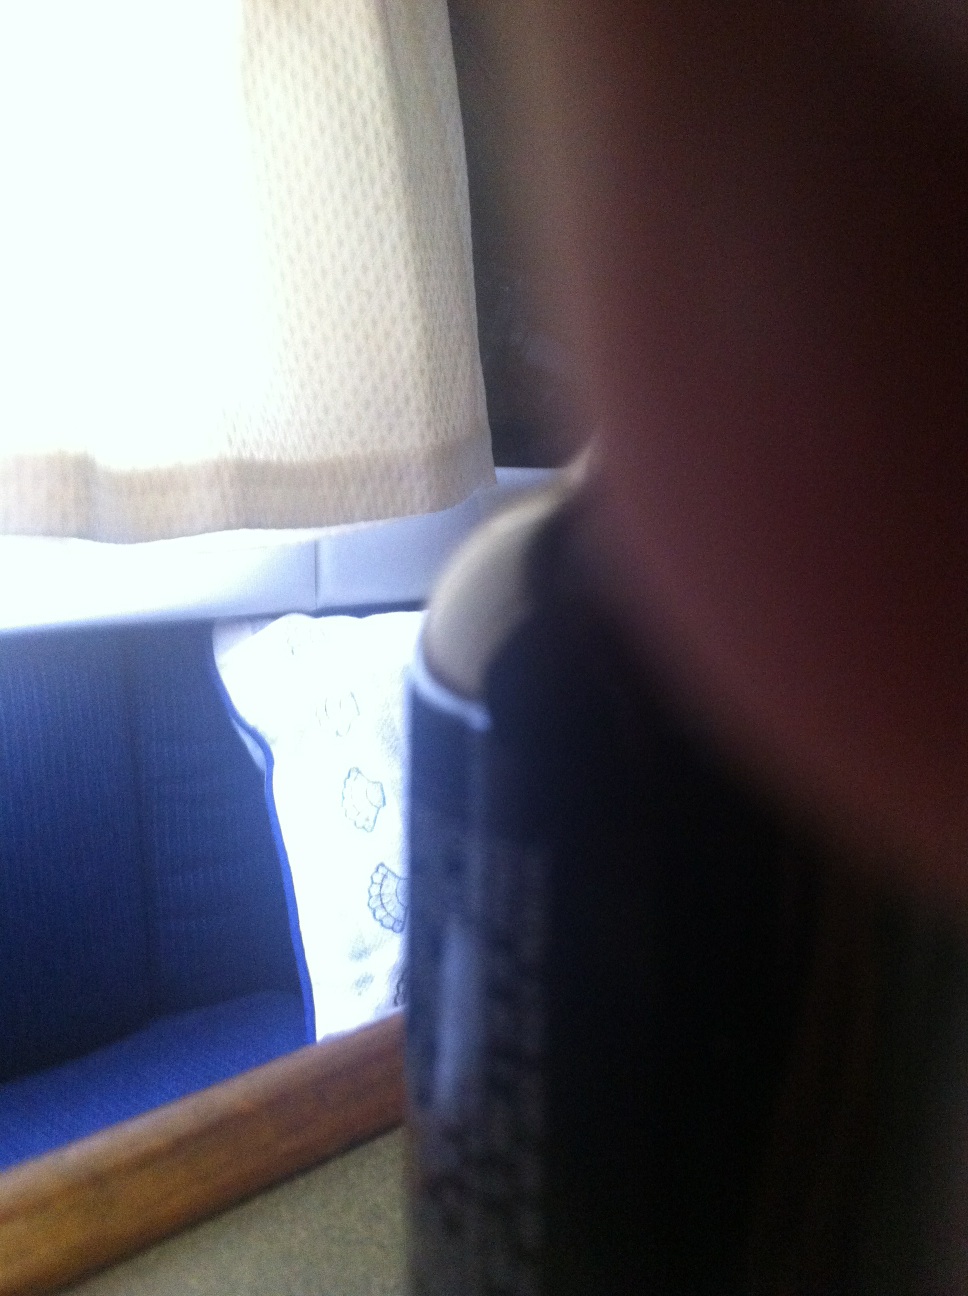Question: Is the color of the liquid red or white?
Answer: unanswerable